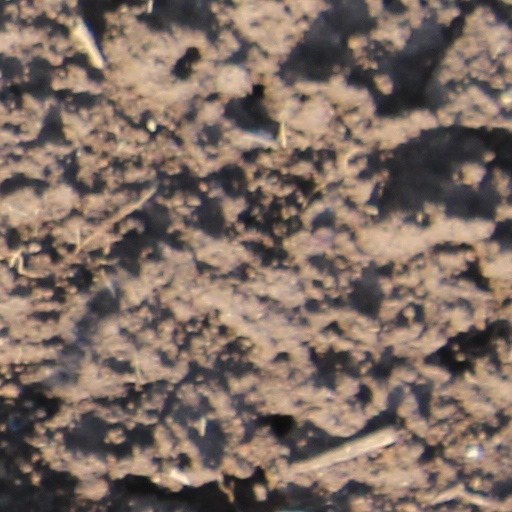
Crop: wheat